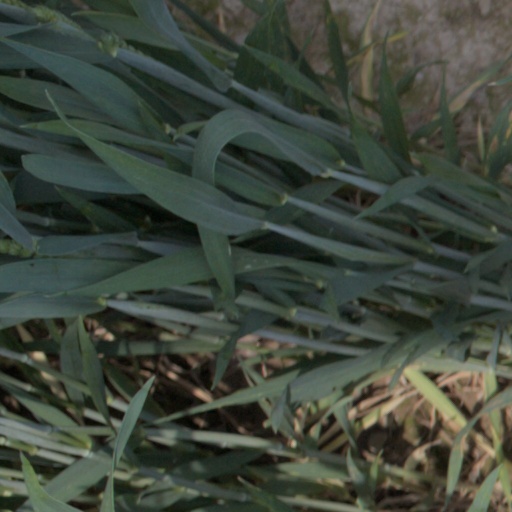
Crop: wheat